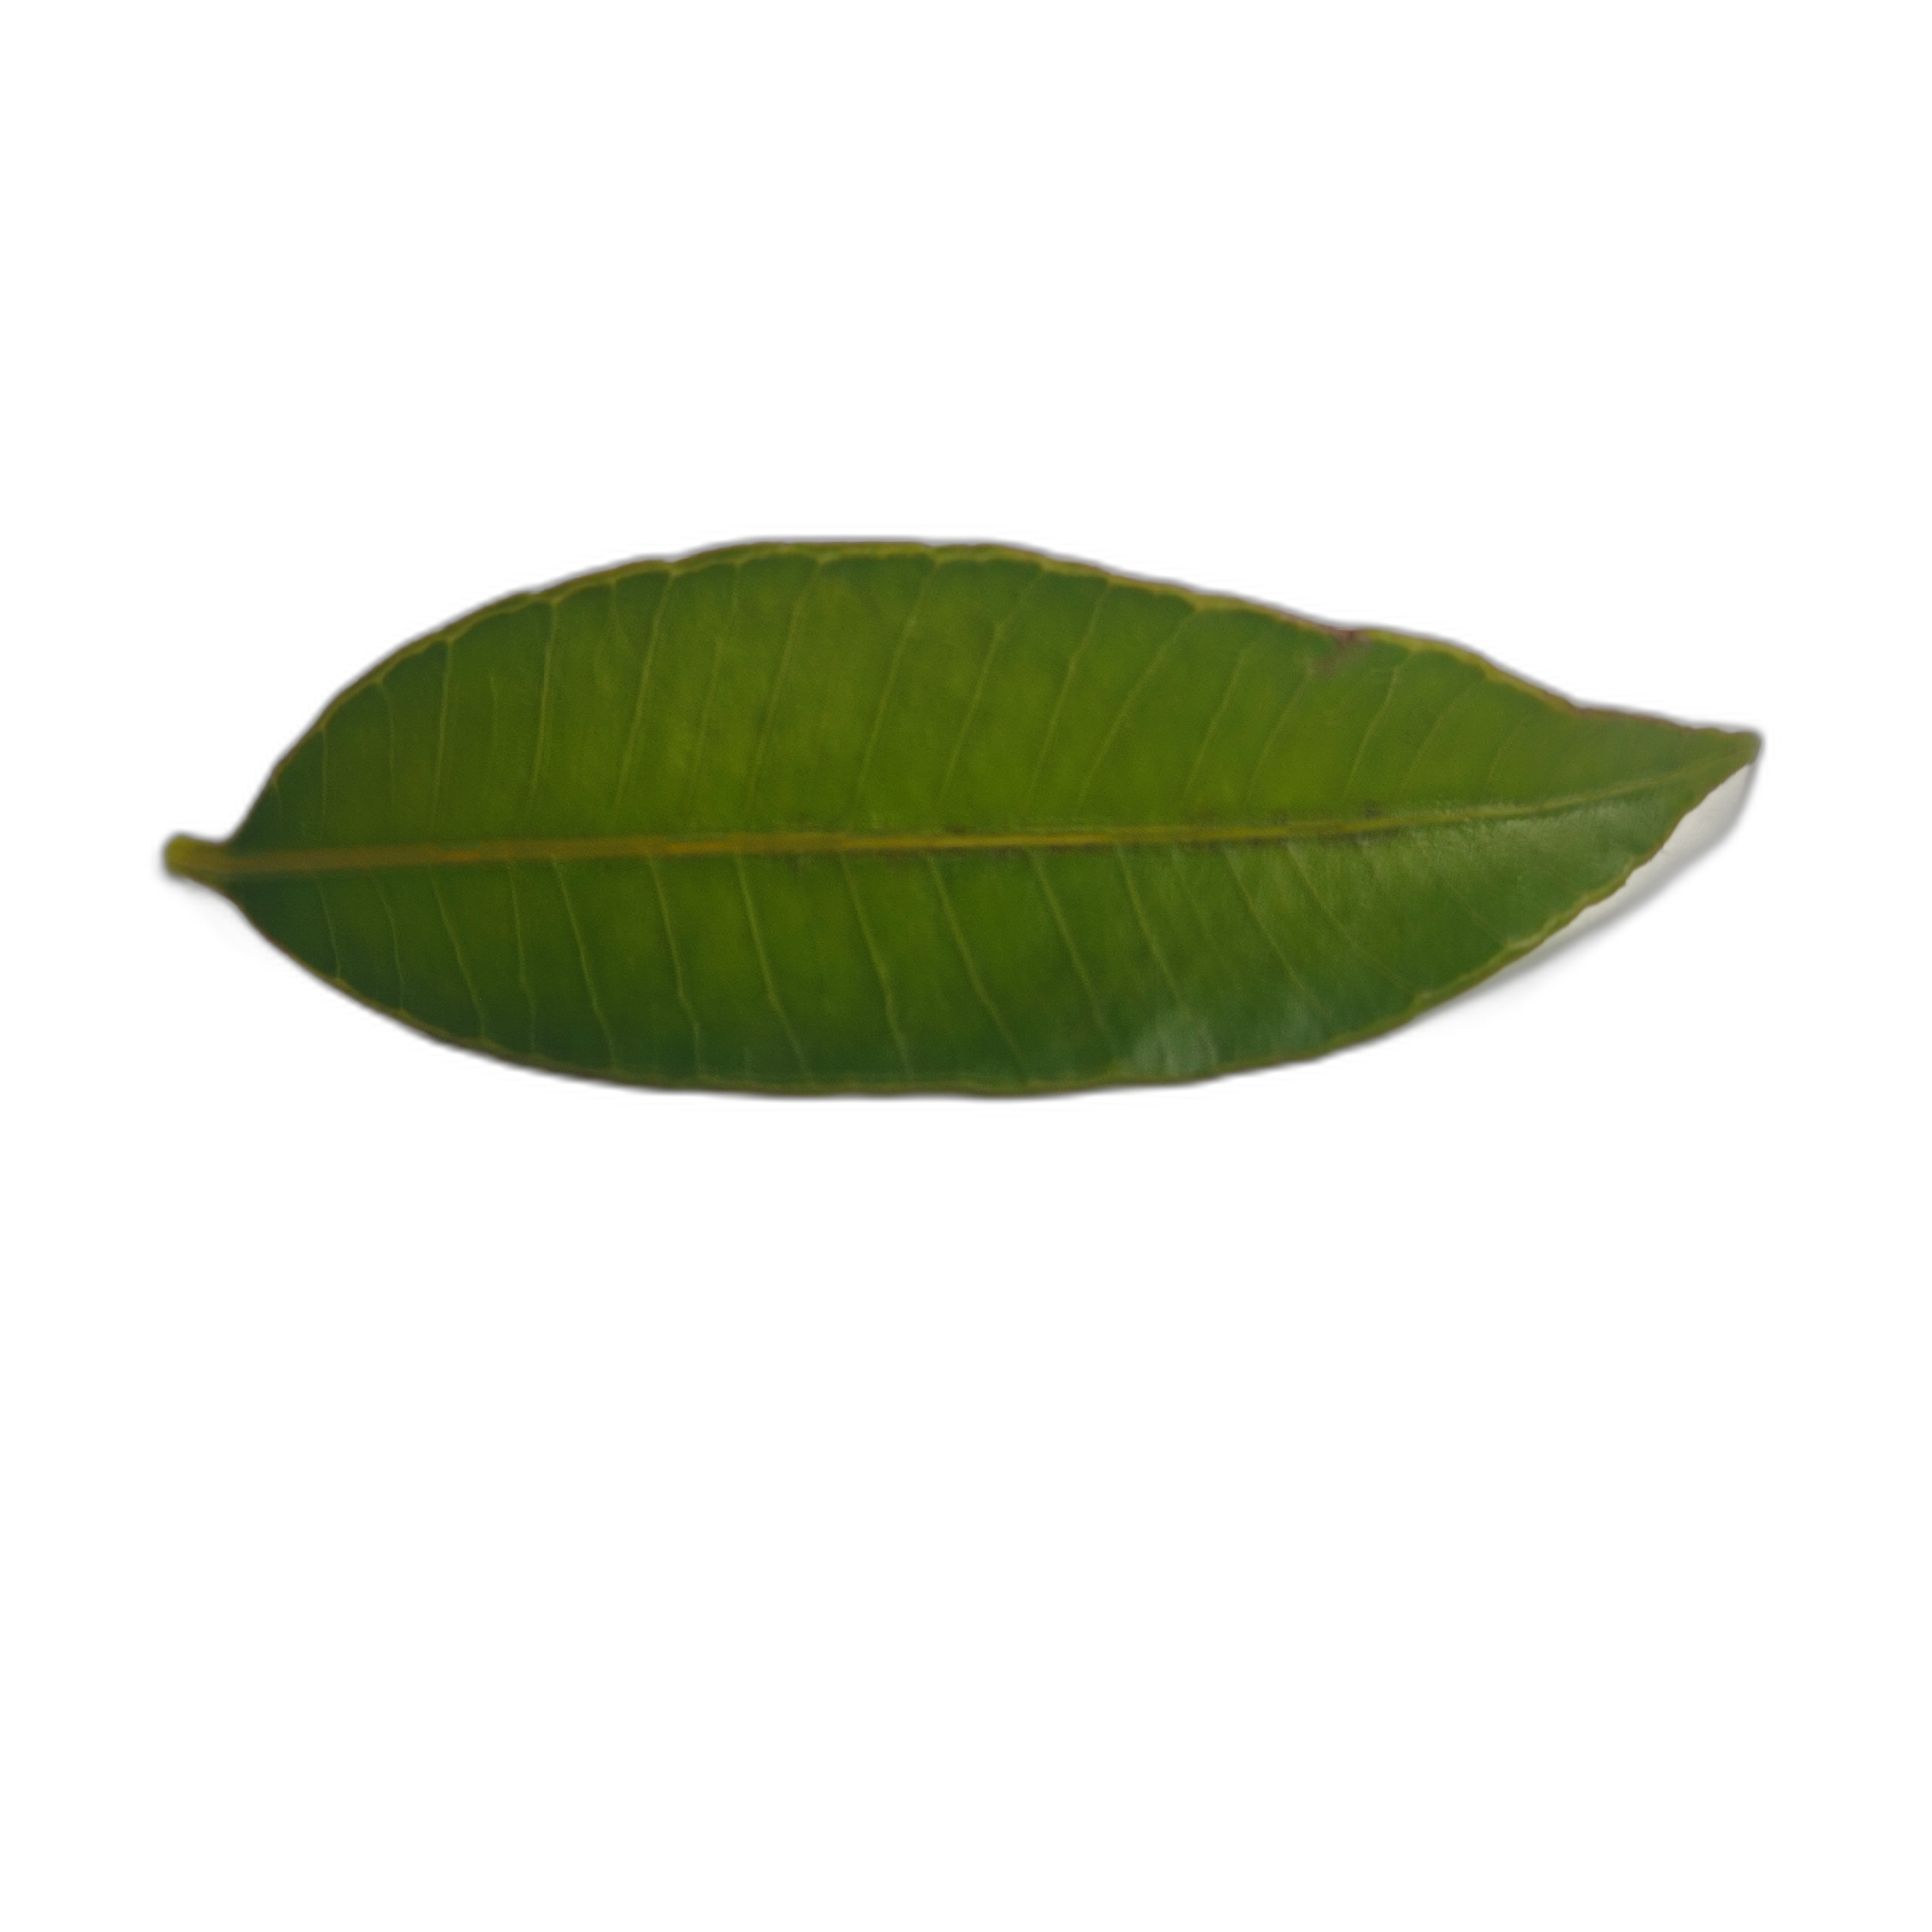
Label: healthy